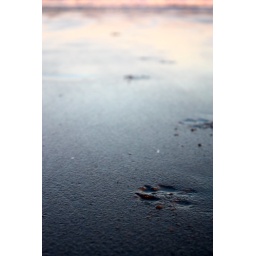
[thirtytwo] dog prints in the sand